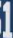
Number: 1